History of diabetes

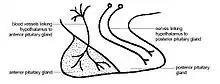

During the Islamic Golden Age under the Abbasid Caliphate, prominent Muslim physicians preserved, systematized and developed ancient medical knowledge from across the Eurasian continent. They synthesized concepts from classical antiquity ("see:" "Ancient Greece, Ancient Rome"), Persia, Ayurveda, and China. This work laid the foundations for later advances in medieval European medicine as European physicians came into contact with Islamic authors through the Renaissance of the 12th century.